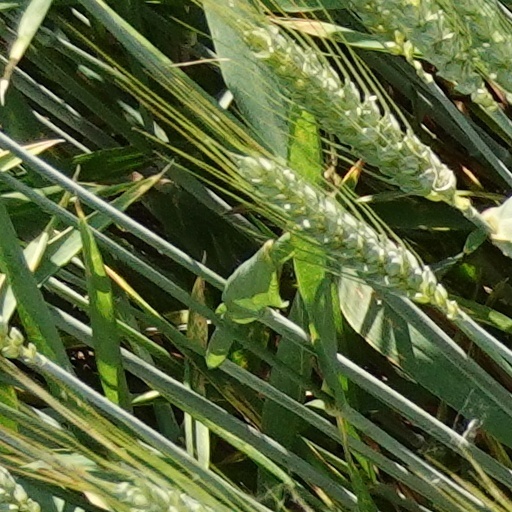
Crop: wheat